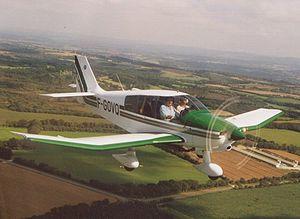
Un avion Robin DR400-160 Major en pleine action, immatriculé F-GOVQ, de l'aéro-club d'Annecy Haute Savoie. La photo a été prise d’avion, du côté de Brest, en France, en juillet 2002.
Annecy est une ville française, chef-lieu et préfecture du département de la Haute-Savoie en région Auvergne-Rhône-Alpes. Au nord des Alpes françaises, après Genève à 40 km au nord, Annecy fait partie de l'axe des agglomérations du sillon alpin en alignement avec Chambéry puis Valence et Grenoble.
Un avion peut, d'une manière générale, être décomposé en un nombre limité de sous ensembles : cellule, groupe motopropulseur, commandes de vol, servitudes de bord, avionique, emports internes ou externes. Ces éléments, à quelques exceptions près, sont présents sur tous les appareils.
L'aviation est une activité aérienne qui comprend l'ensemble des acteurs, techniques et règlements liés à l'utilisation d'un aéronef dans un but particulier. Ces diverses activités peuvent être classées en activités de sport et loisir ou activités économiques et activités militaires.
L'aviation légère désigne l'ensemble des activités aériennes destinées aux loisirs, aux sports et au tourisme. Cela exclut en principe le travail aérien et le transport de passagers ou de fret mais, en pratique, on retrouve aussi sous ce vocable des petites activités commerciales comme la surveillance aérienne, les avions taxis, la desserte de hubs en passagers ou fret, etc. Les avions ne dépassent pas 5 700 kg et les hélicoptères 2 700 kg.
L’aérodrome de Château-Arnoux-Saint-Auban est un aérodrome ouvert à la circulation aérienne publique, situé à 4 km au sud-sud-ouest de Château-Arnoux-Saint-Auban dans les Alpes-de-Haute-Provence.
Robin Aircraft est un constructeur français d'avions monomoteurs légers en bois basé à Darois qui succède à Centre-Est Aéronautique, Avions Pierre Robin et Apex Aircraft. Ses avions sont fabriqués à la main et dans le respect d'un savoir-faire soixantenaire dans les ateliers bourguignons de Robin Aircraft. Seuls le moteur, la verrière, l'avionique et les pneus sont confiés aux soins de fournisseurs extérieurs.